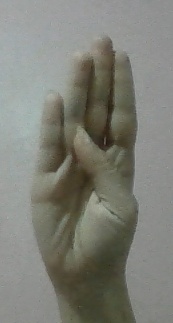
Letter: kaaf